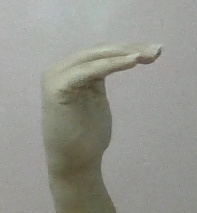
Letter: haa